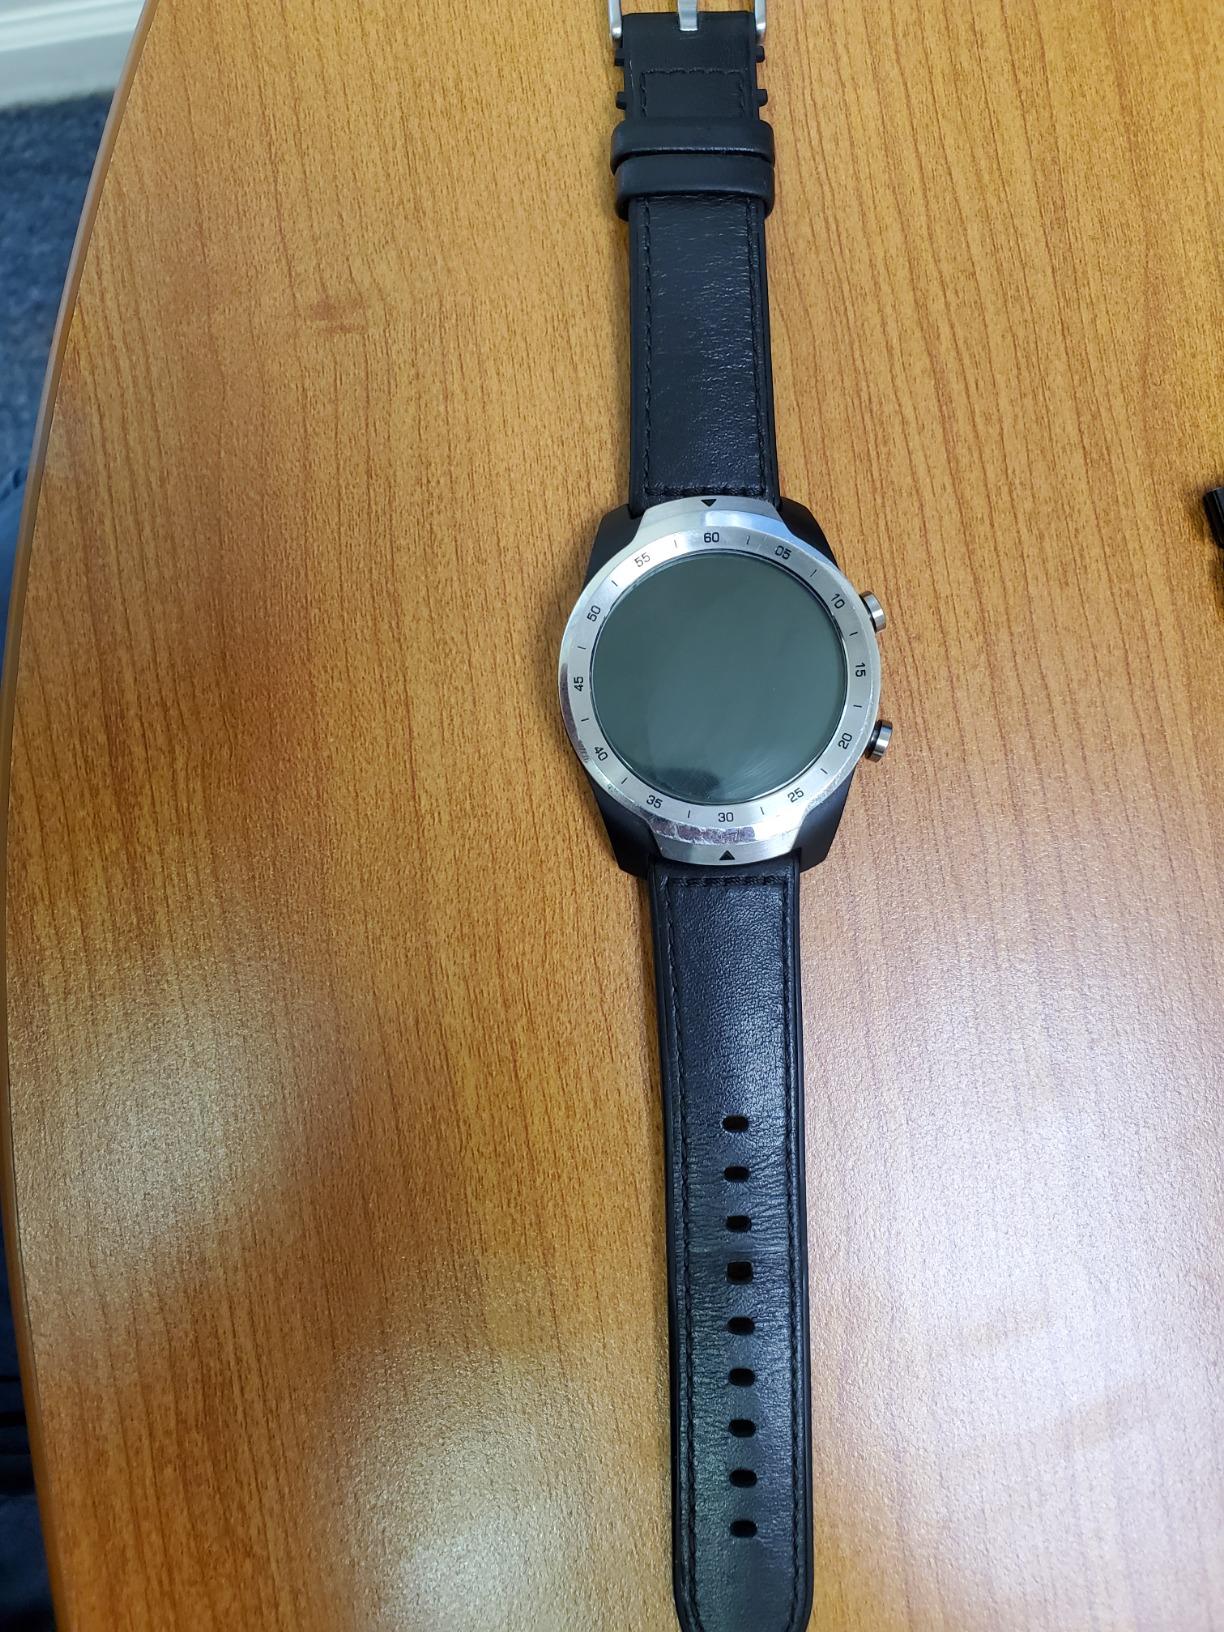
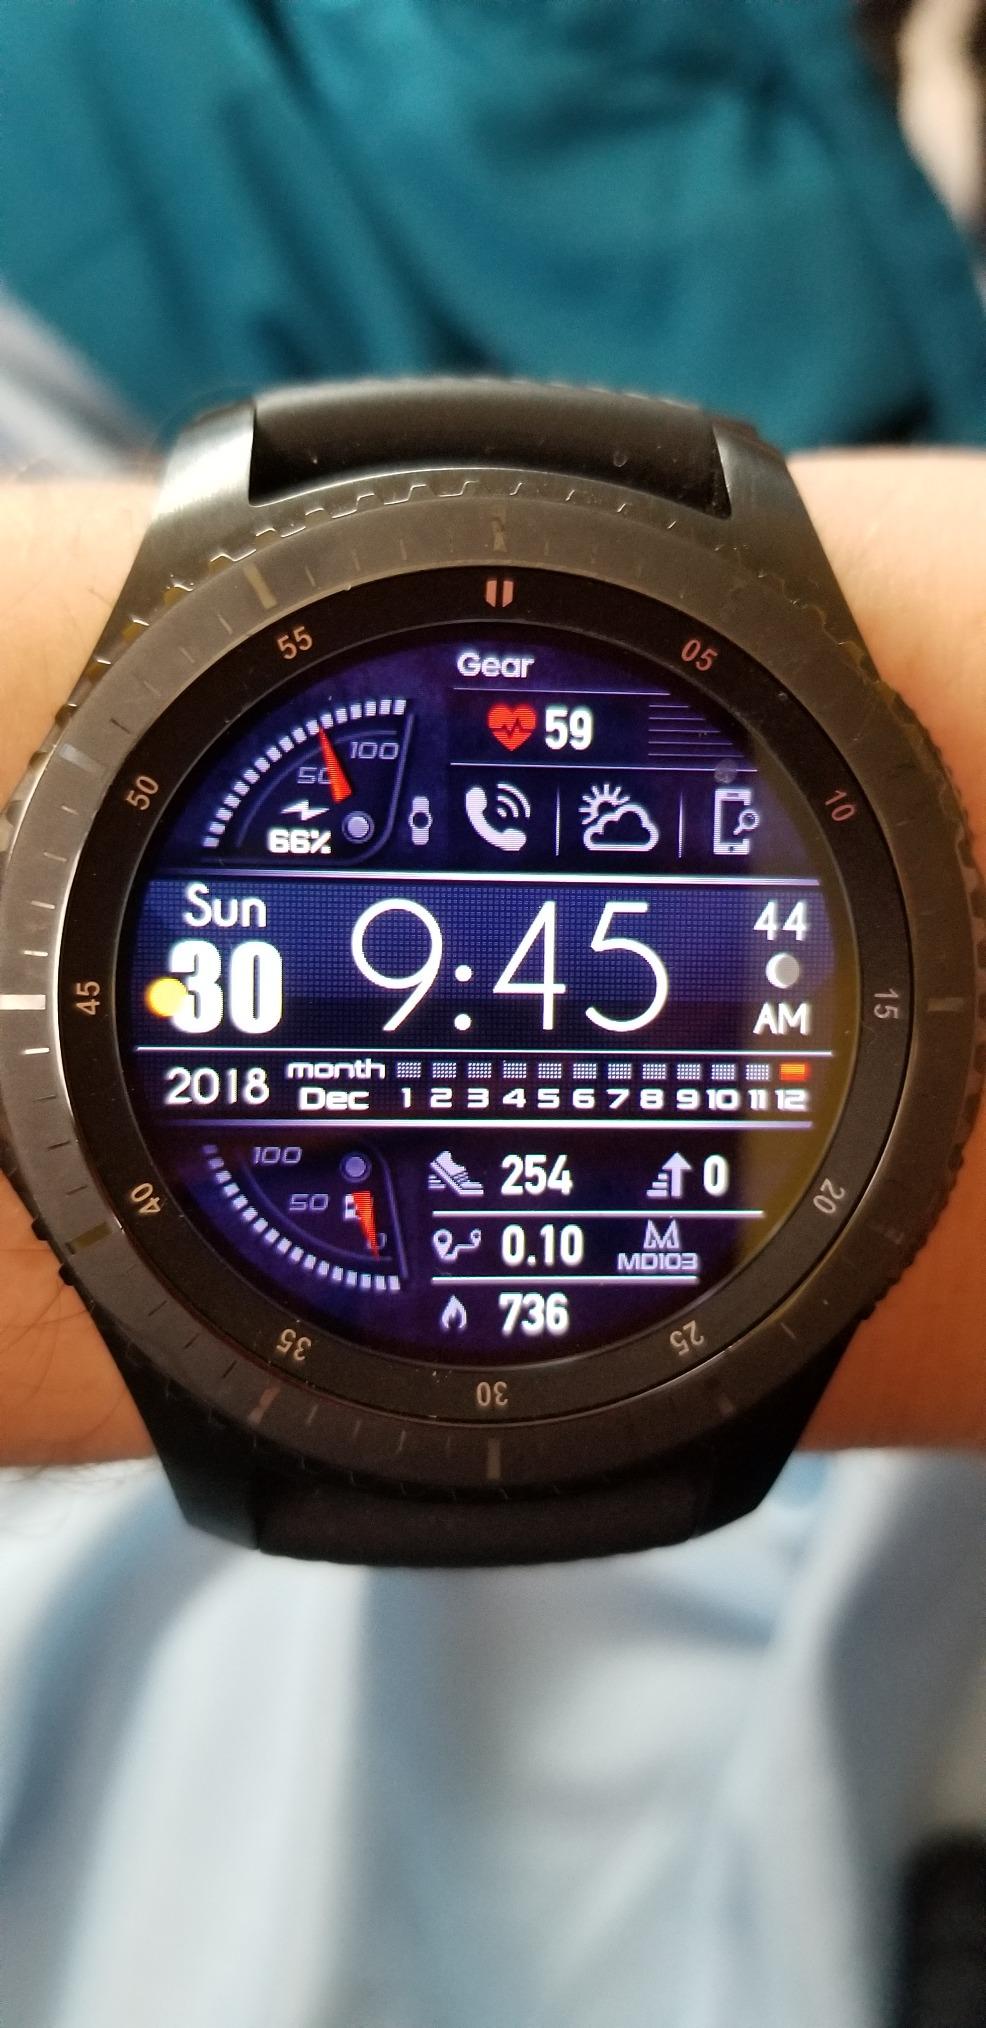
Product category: smartwatch
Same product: no